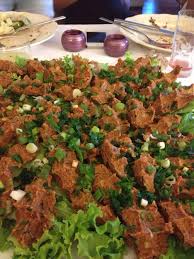
Yemek: cig_kofte